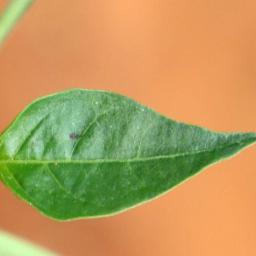
Label: healthy